Celery Victor

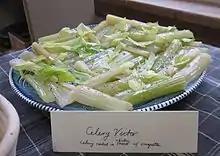

Celery Victor is an historical American marinated celery salad dish invented in 1910 by Victor Hirtzler, head chef at San Francisco's St. Francis Hotel, who is also credited with inventing Crab Louie.